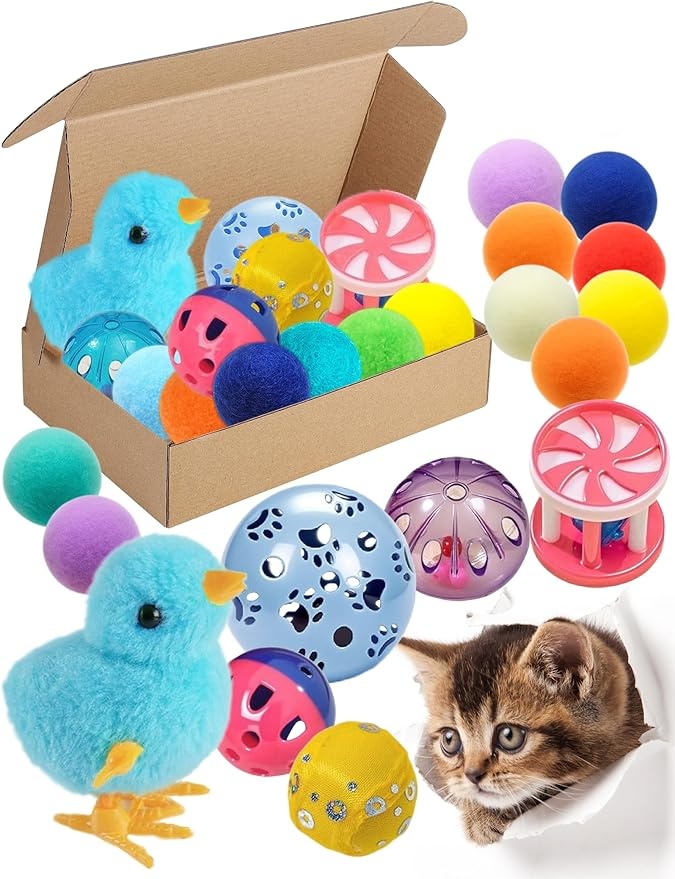
15-Pack Cat Toy Variety for Indoor Cats, Jumping for Joy (1.5'' - 3.7'', Cat Toys Mega Set)
Brand: DIYUQISHI
About This Includes 15 cat toys: Set includes 5 rattling balls, 9 plush balls, and 1 moving chick. Fun for all cats and kittens. Perfect cat toys for indoor cats. Nine plush balls: Great for playing fetch with owners. Can also be used as room decor. Soft and cuddly kitten toys. Soft and fluffy: Matches cats' love for soft toys. Fits individual cat needs. Keeps active cats entertained. Best for indoor cats: Provides plenty of exercise. Keeps indoor cats active and engaged. Five balls with bells: Bright colors excite cats. Sized perfectly for all cats. Fits cats of all sizes. Made safe and strong, uses good materials. Safe for long play. Lasts long and doesn't wear out easily. Many designs: Suits different cats' preferences. Keeps cats engaged for hours. Varied designs for different tastes. Bells make fun sounds: Keeps cats interested during playtime. Makes playtime more fun and engaging. Moving chick toy: Sparks curiosity with its movement. Keeps cats engaged by moving around. Interesting for cats. Works for all sizes: Suitable for small, medium, and large cats. Moving toys draw cats' attention and interest.
Category: Animals & Pet Supplies > Pet Supplies > Cat Supplies > Cat Toys > Balls & Chasers